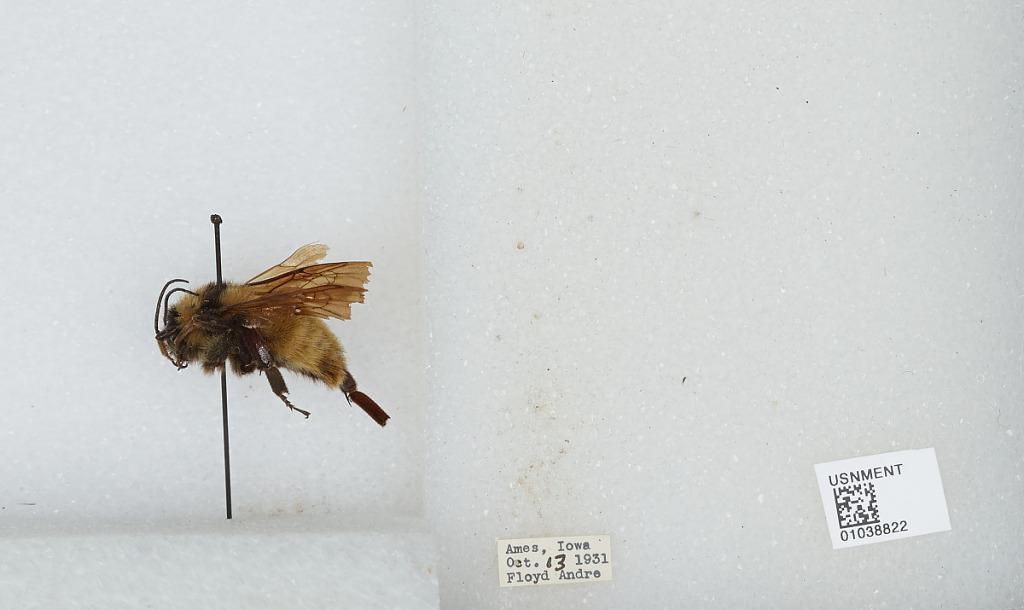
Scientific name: Bombus (Fervidobombus) pensylvanicus pensylvanicus (De Geer)
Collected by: F. Andre
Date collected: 1931-10-13
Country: United States
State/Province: Iowa
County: Story
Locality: Ames
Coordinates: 42.0014, -93.62